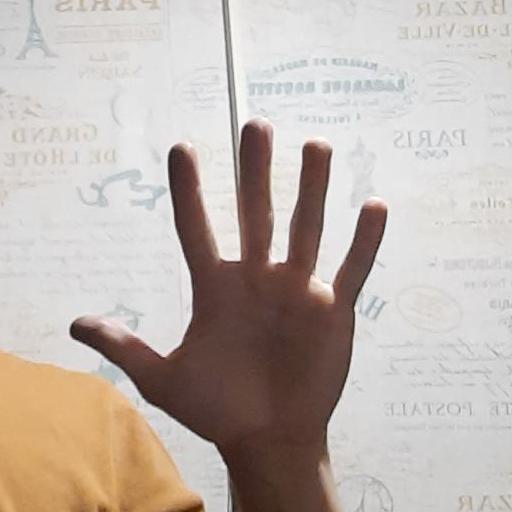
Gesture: palm